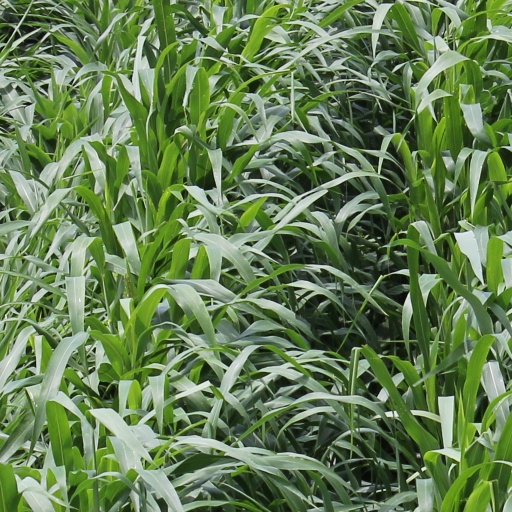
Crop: sorghum